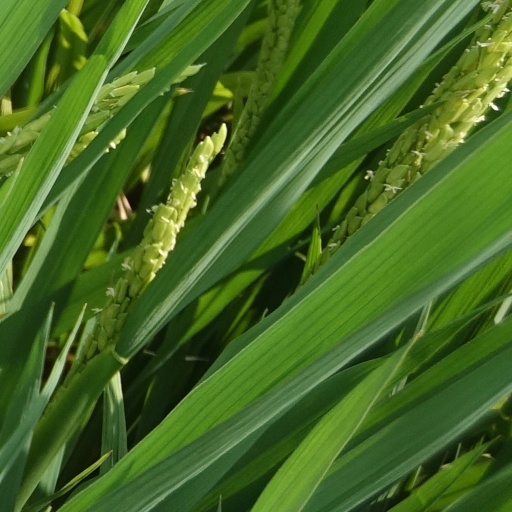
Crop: rice